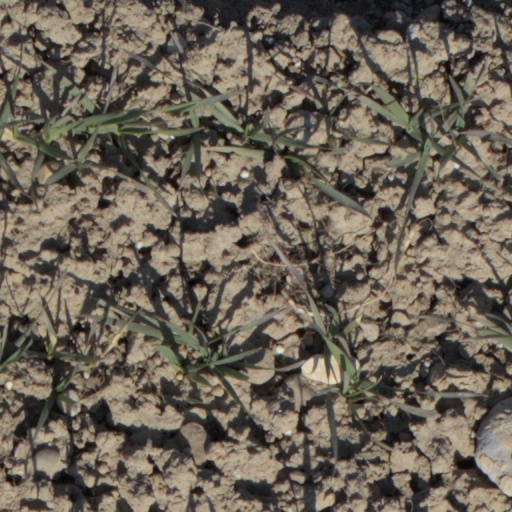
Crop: wheat